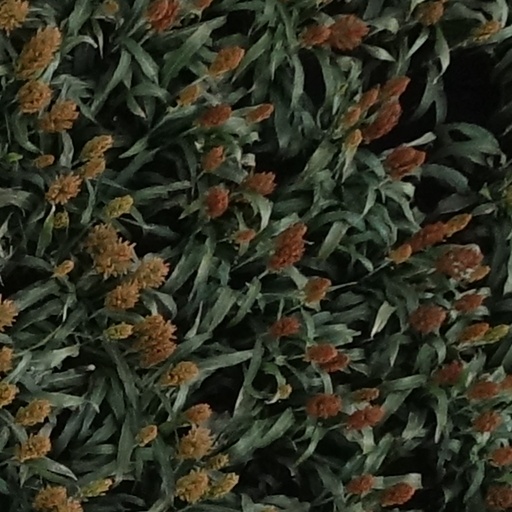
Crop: sorghum